Water Festival

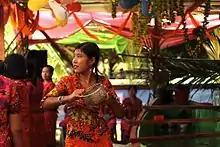
A Rakhine girl pours water at revelers during Myanmar New Year Thingyan Water Festival in Yangon, Myanmar in 2011.

Water festivals are vibrant celebrations that occur across the globe, often marking the start of a new year or season. These festivals are deeply rooted in cultural and religious traditions, and they showcase the importance of water as a life-giving resource. In Asia, countries like Myanmar, Thailand, Laos, Cambodia, and the Xishuangbanna Prefecture and Dehong regions of China celebrate their respective new years with lively water festivals such as Songkran, Bunpimay, Thingyan, and Chaul Chnam Thmey. These festivities involve the joyous splashing of water, symbolizing purification and renewal. Beyond Southeast Asia and China, other countries have their own unique water-themed celebrations, from the Holi festival of colors in India to the Water Battle of Spain. These festivals serve as a reminder of the universal significance of water in our lives and our connection to it.